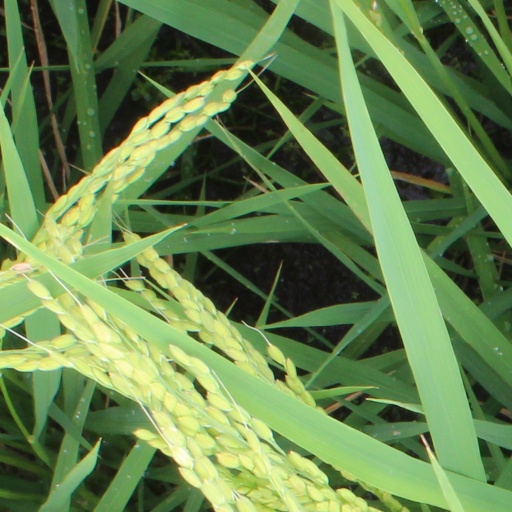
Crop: rice